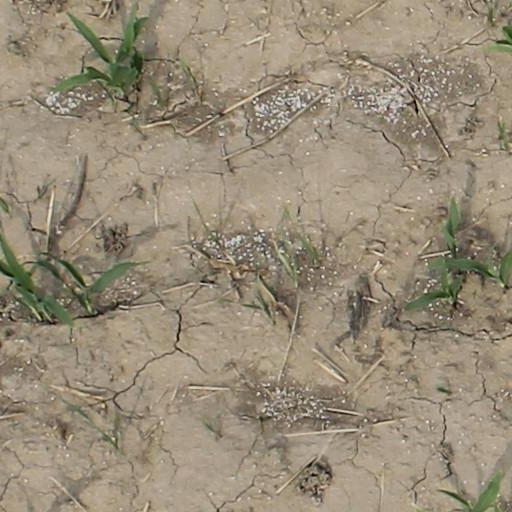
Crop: maize; corn